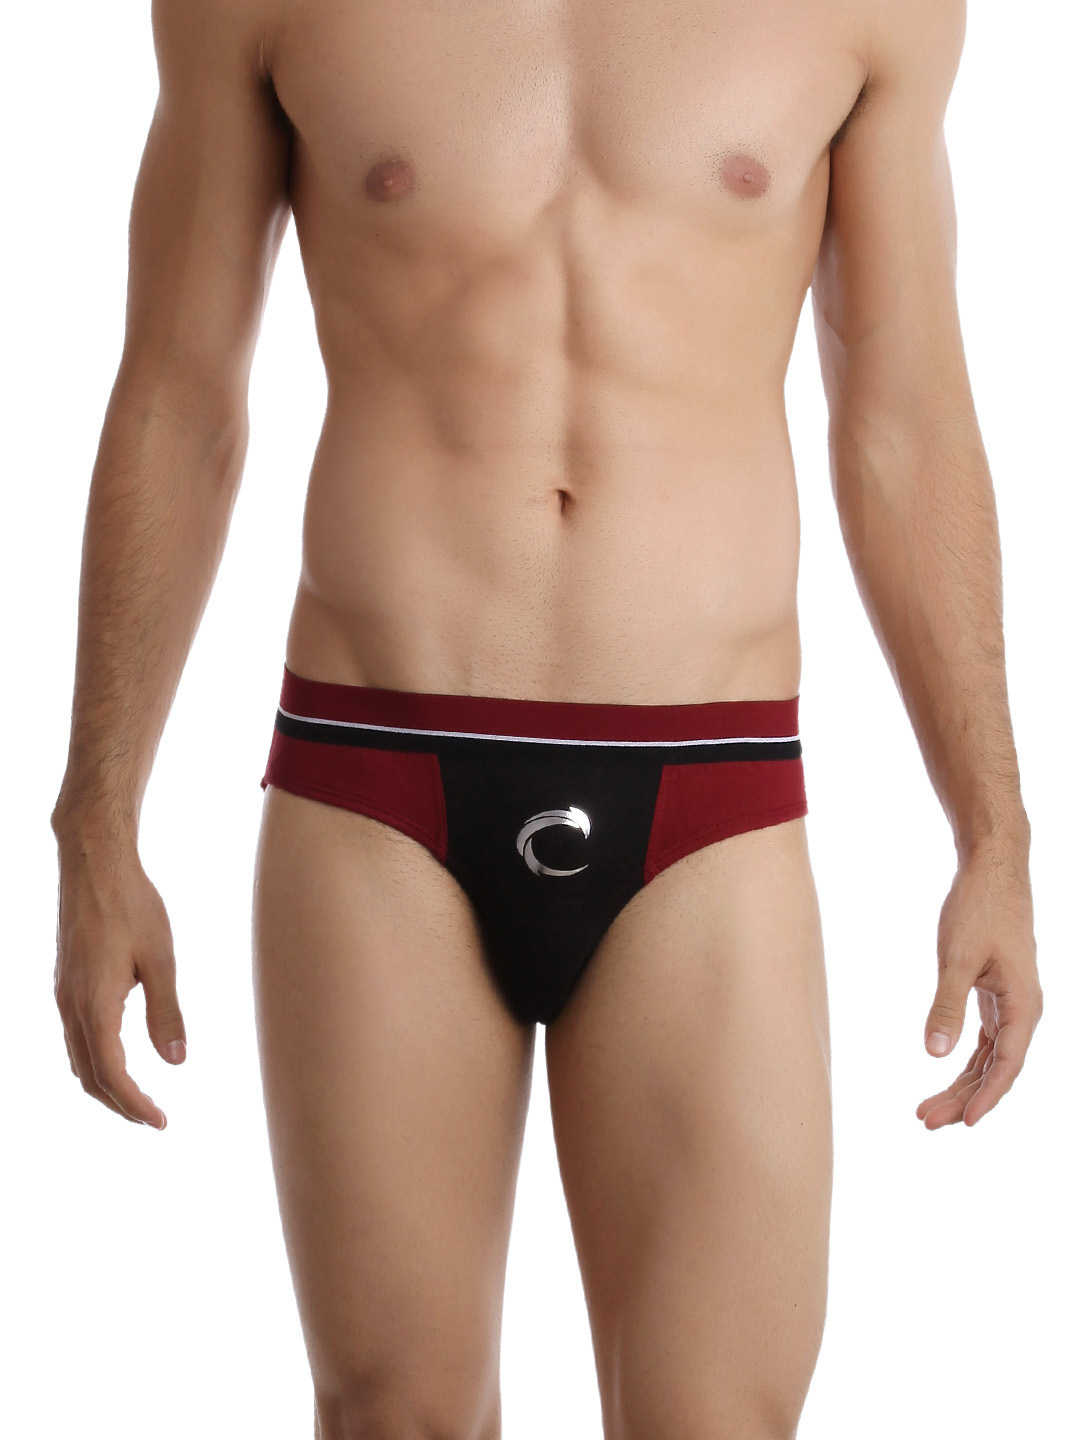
Chromozome Men Red & Black Brief
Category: Apparel / Innerwear / Briefs
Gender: Men
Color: Red
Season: Winter 2016
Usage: Casual